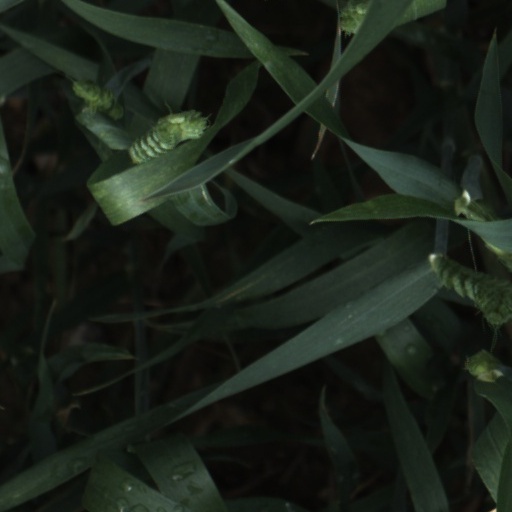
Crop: wheat